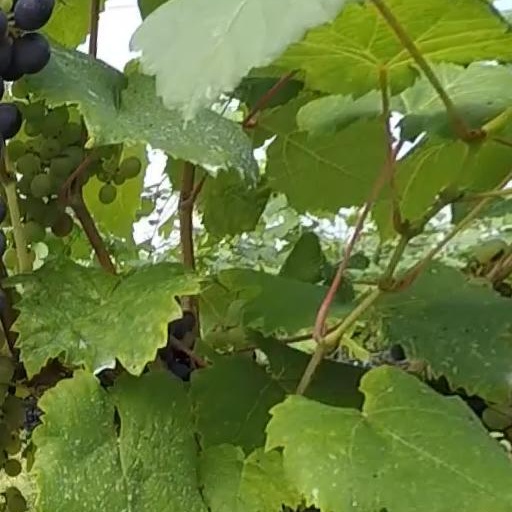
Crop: grape